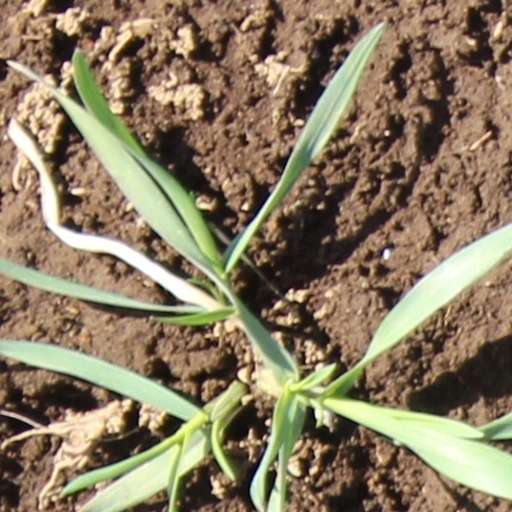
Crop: wheat